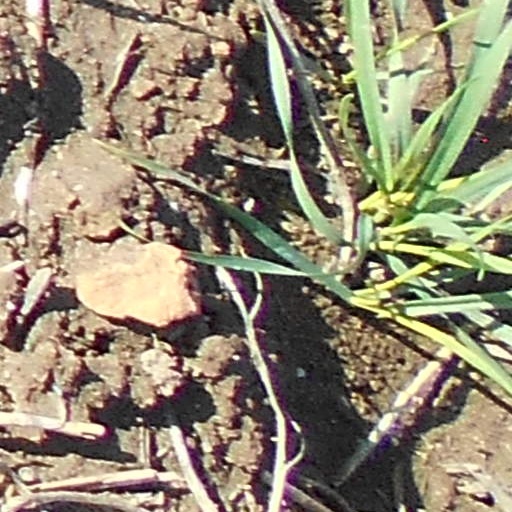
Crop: wheat